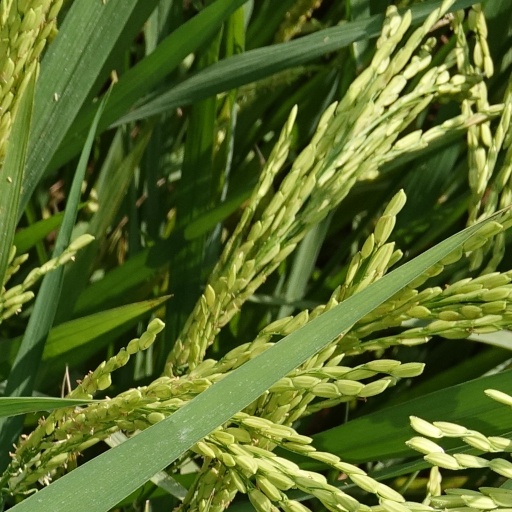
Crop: rice